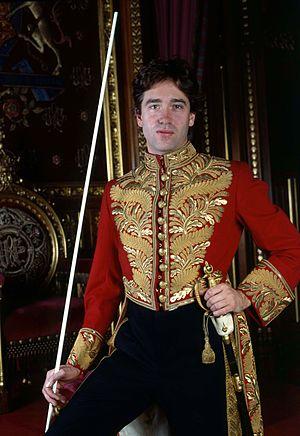
David Cholmondeley, 7ᵉ marquis de Cholmondeley, né le 27 juin 1960 à Houghton, est un aristocrate britannique. Il est membre de la Chambre des lords et lord-grand-chambellan depuis 1990.